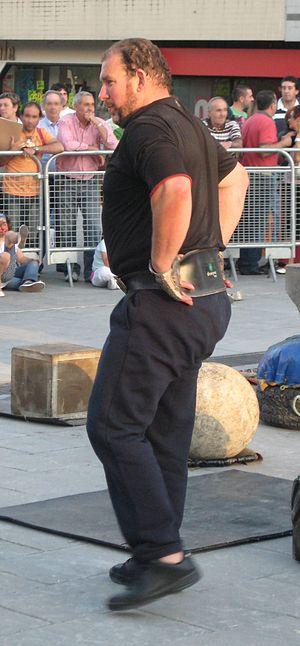
Iñaki Perurena Gartziarena est un sportif basque spécialiste dans la discipline du harri-jasotze de la force basque. Il a fait des incursions sur le plan culturel comme poète et bertsolari. Il est membre de l'association culturelle Nabarralde et il a publié des articles sur la défense de l'identité de la Navarre comme axe de la nationalité basque.